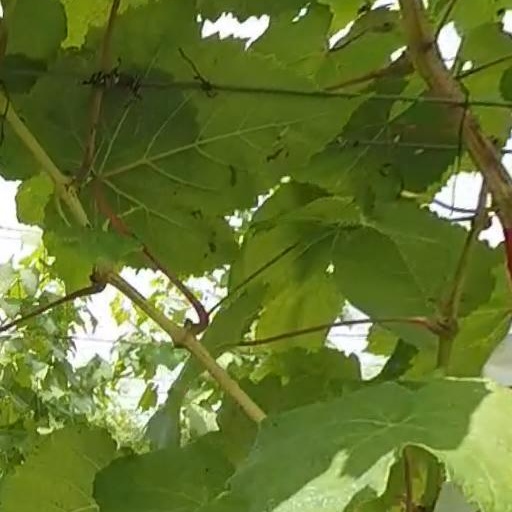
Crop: grape